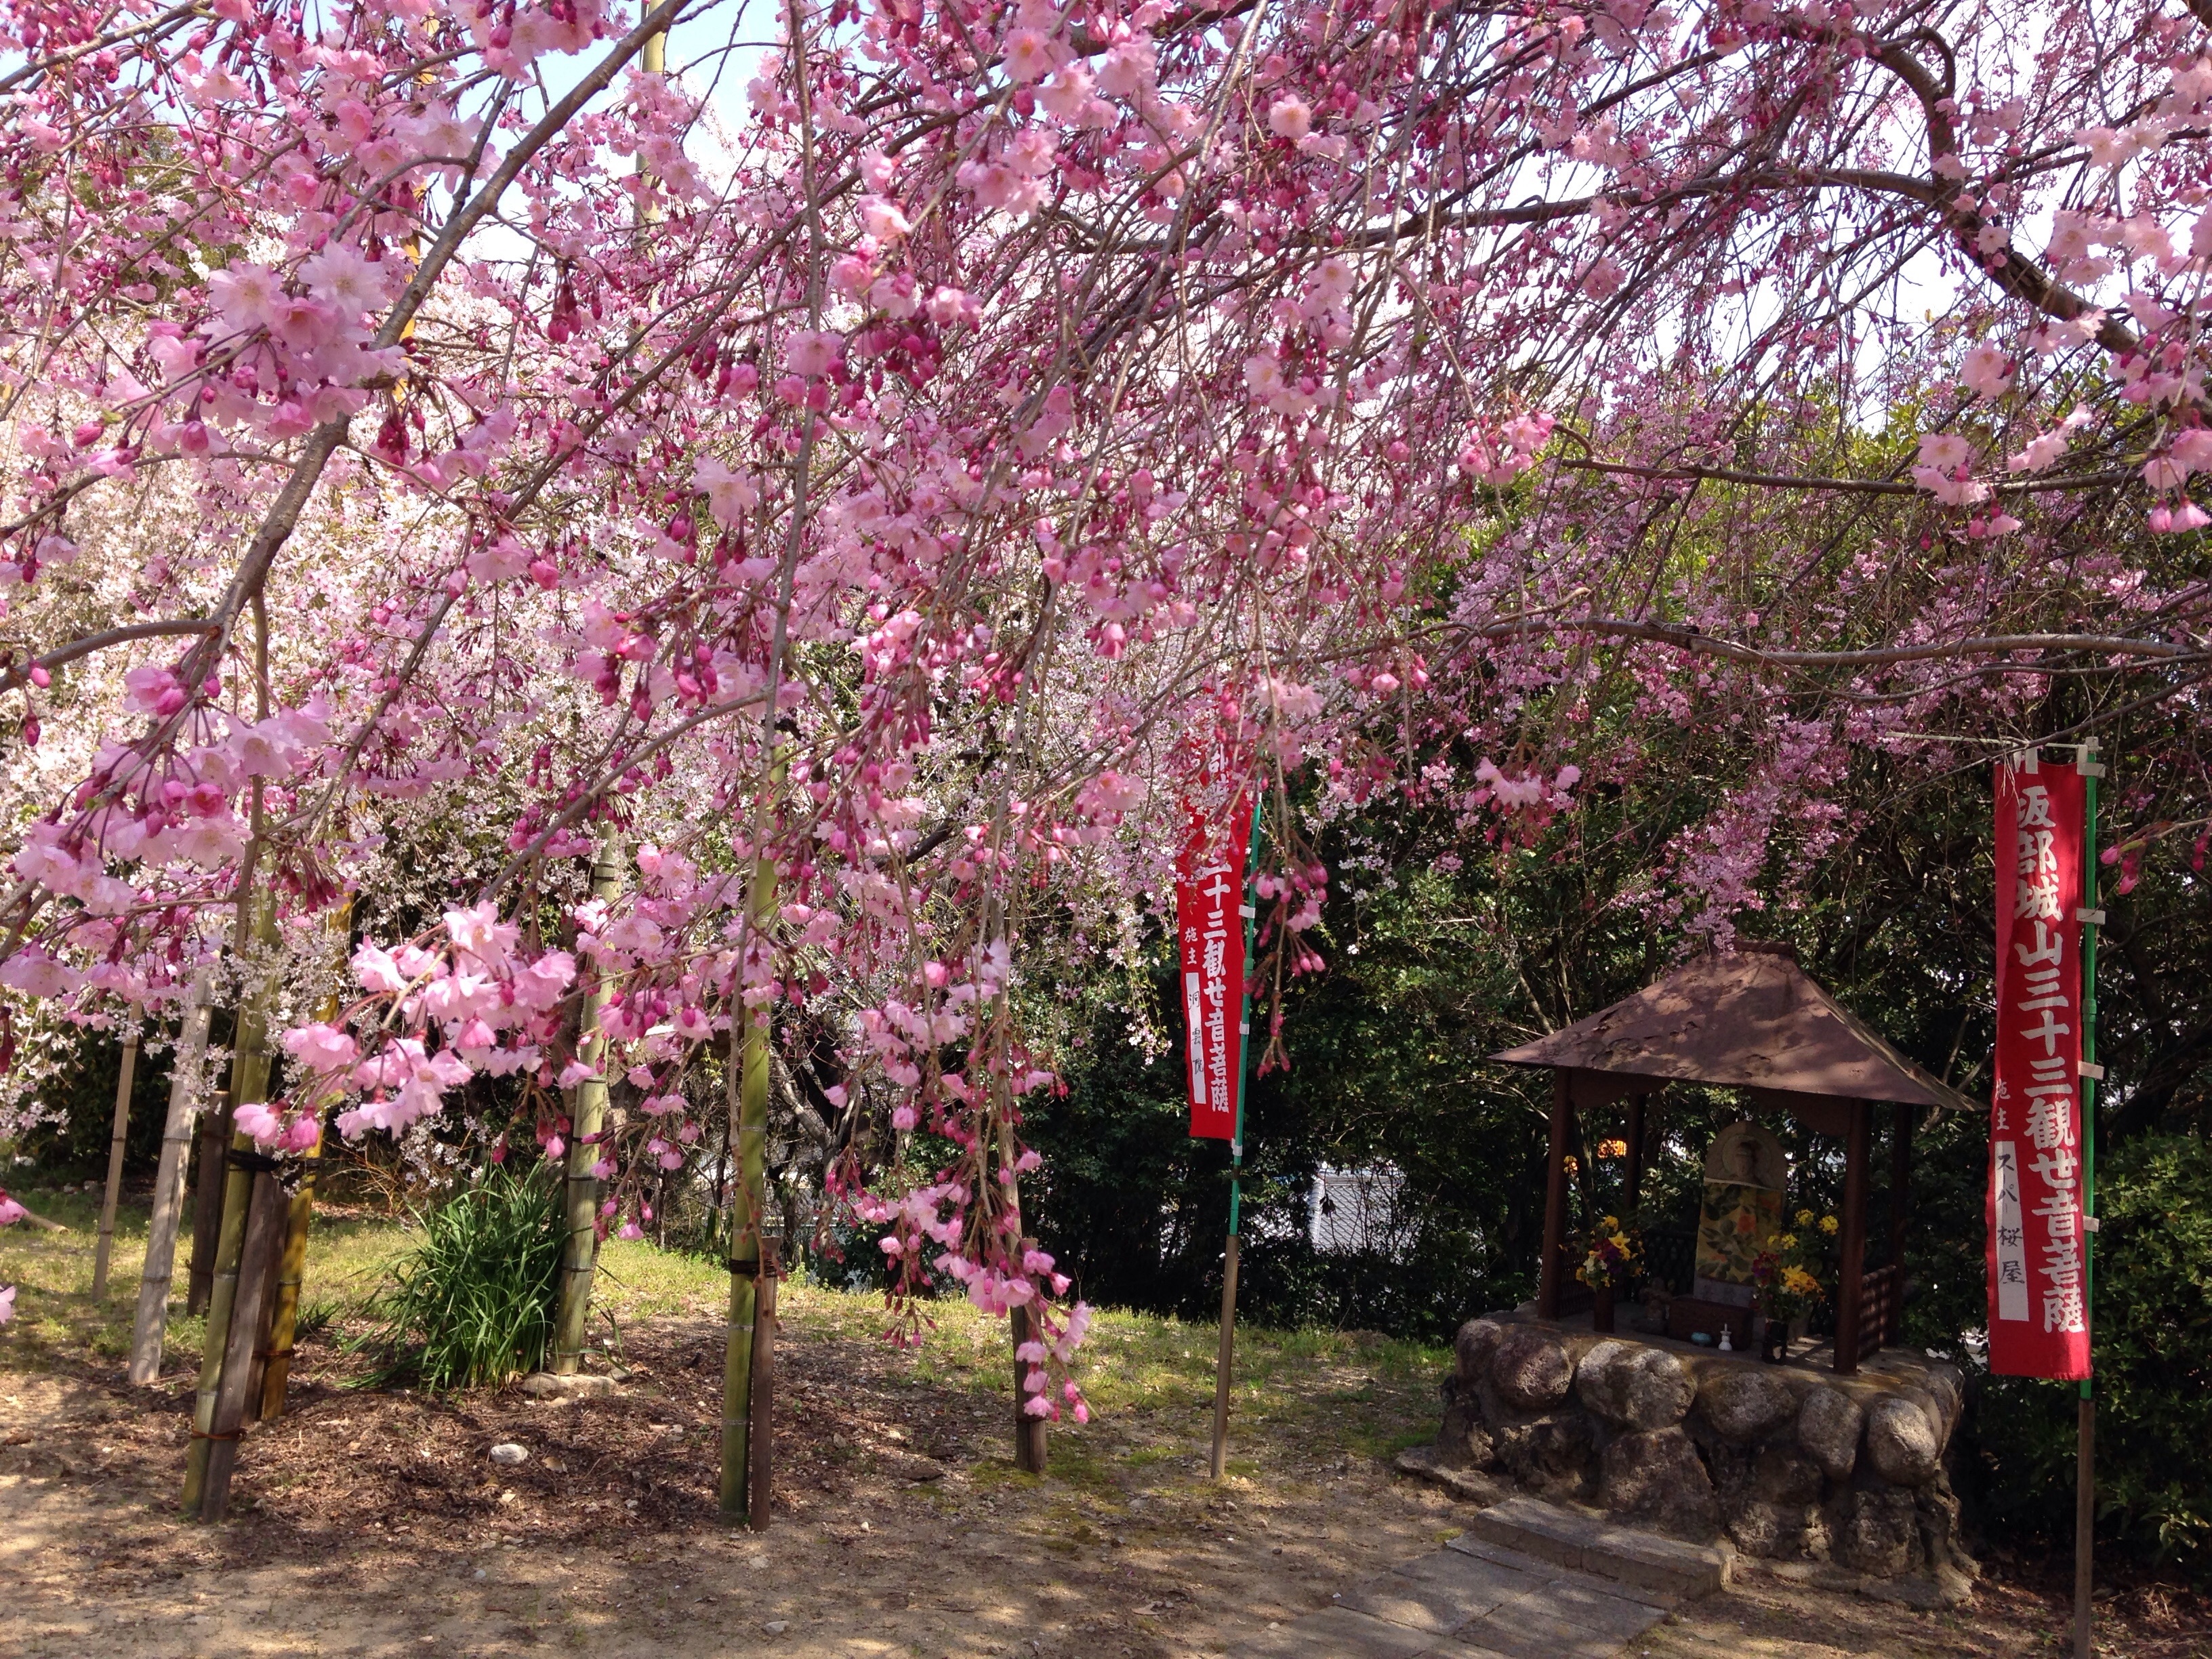
tree, blossom, plant, flower, spring, produce, botany, japan, cherry blossom, flowers, cherry, guardian deity of children, flowering plant, land plant